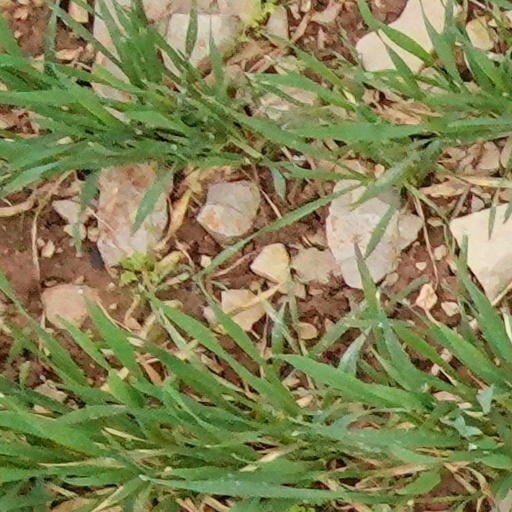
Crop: wheat